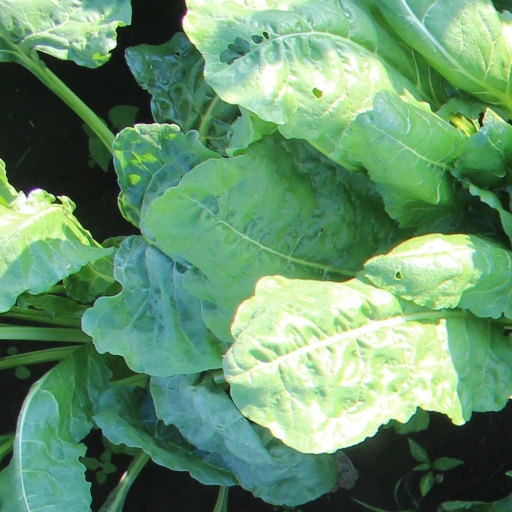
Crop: sugar beet